Golden, County Tipperary

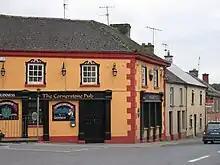
Main Street, Golden

The local church, the Church of the Blessed Sacrament, is in the parish of Golden & Kilfeacle in the Roman Catholic Archdiocese of Cashel and Emly.